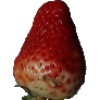
Label: Strawberry 1